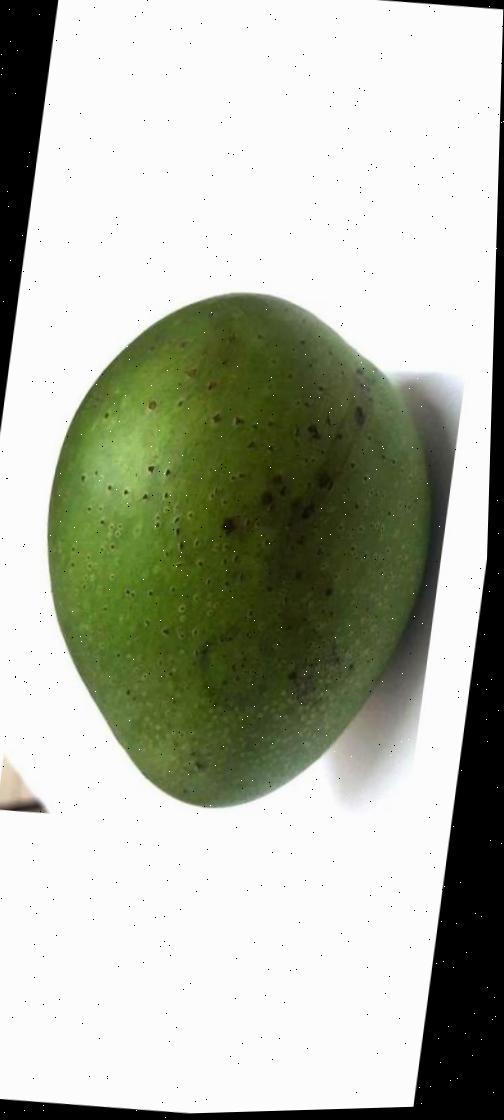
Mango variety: Ashshina Zhinuk